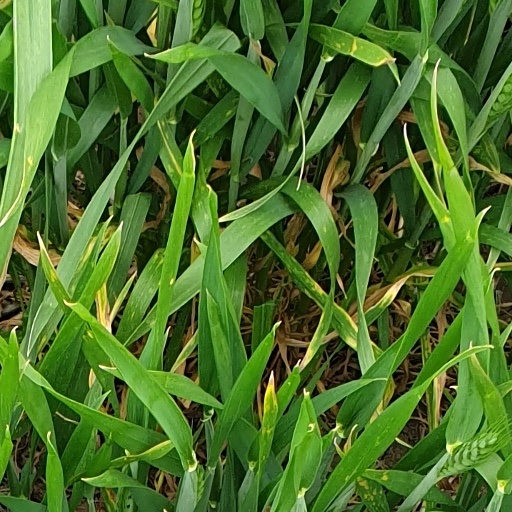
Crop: wheat